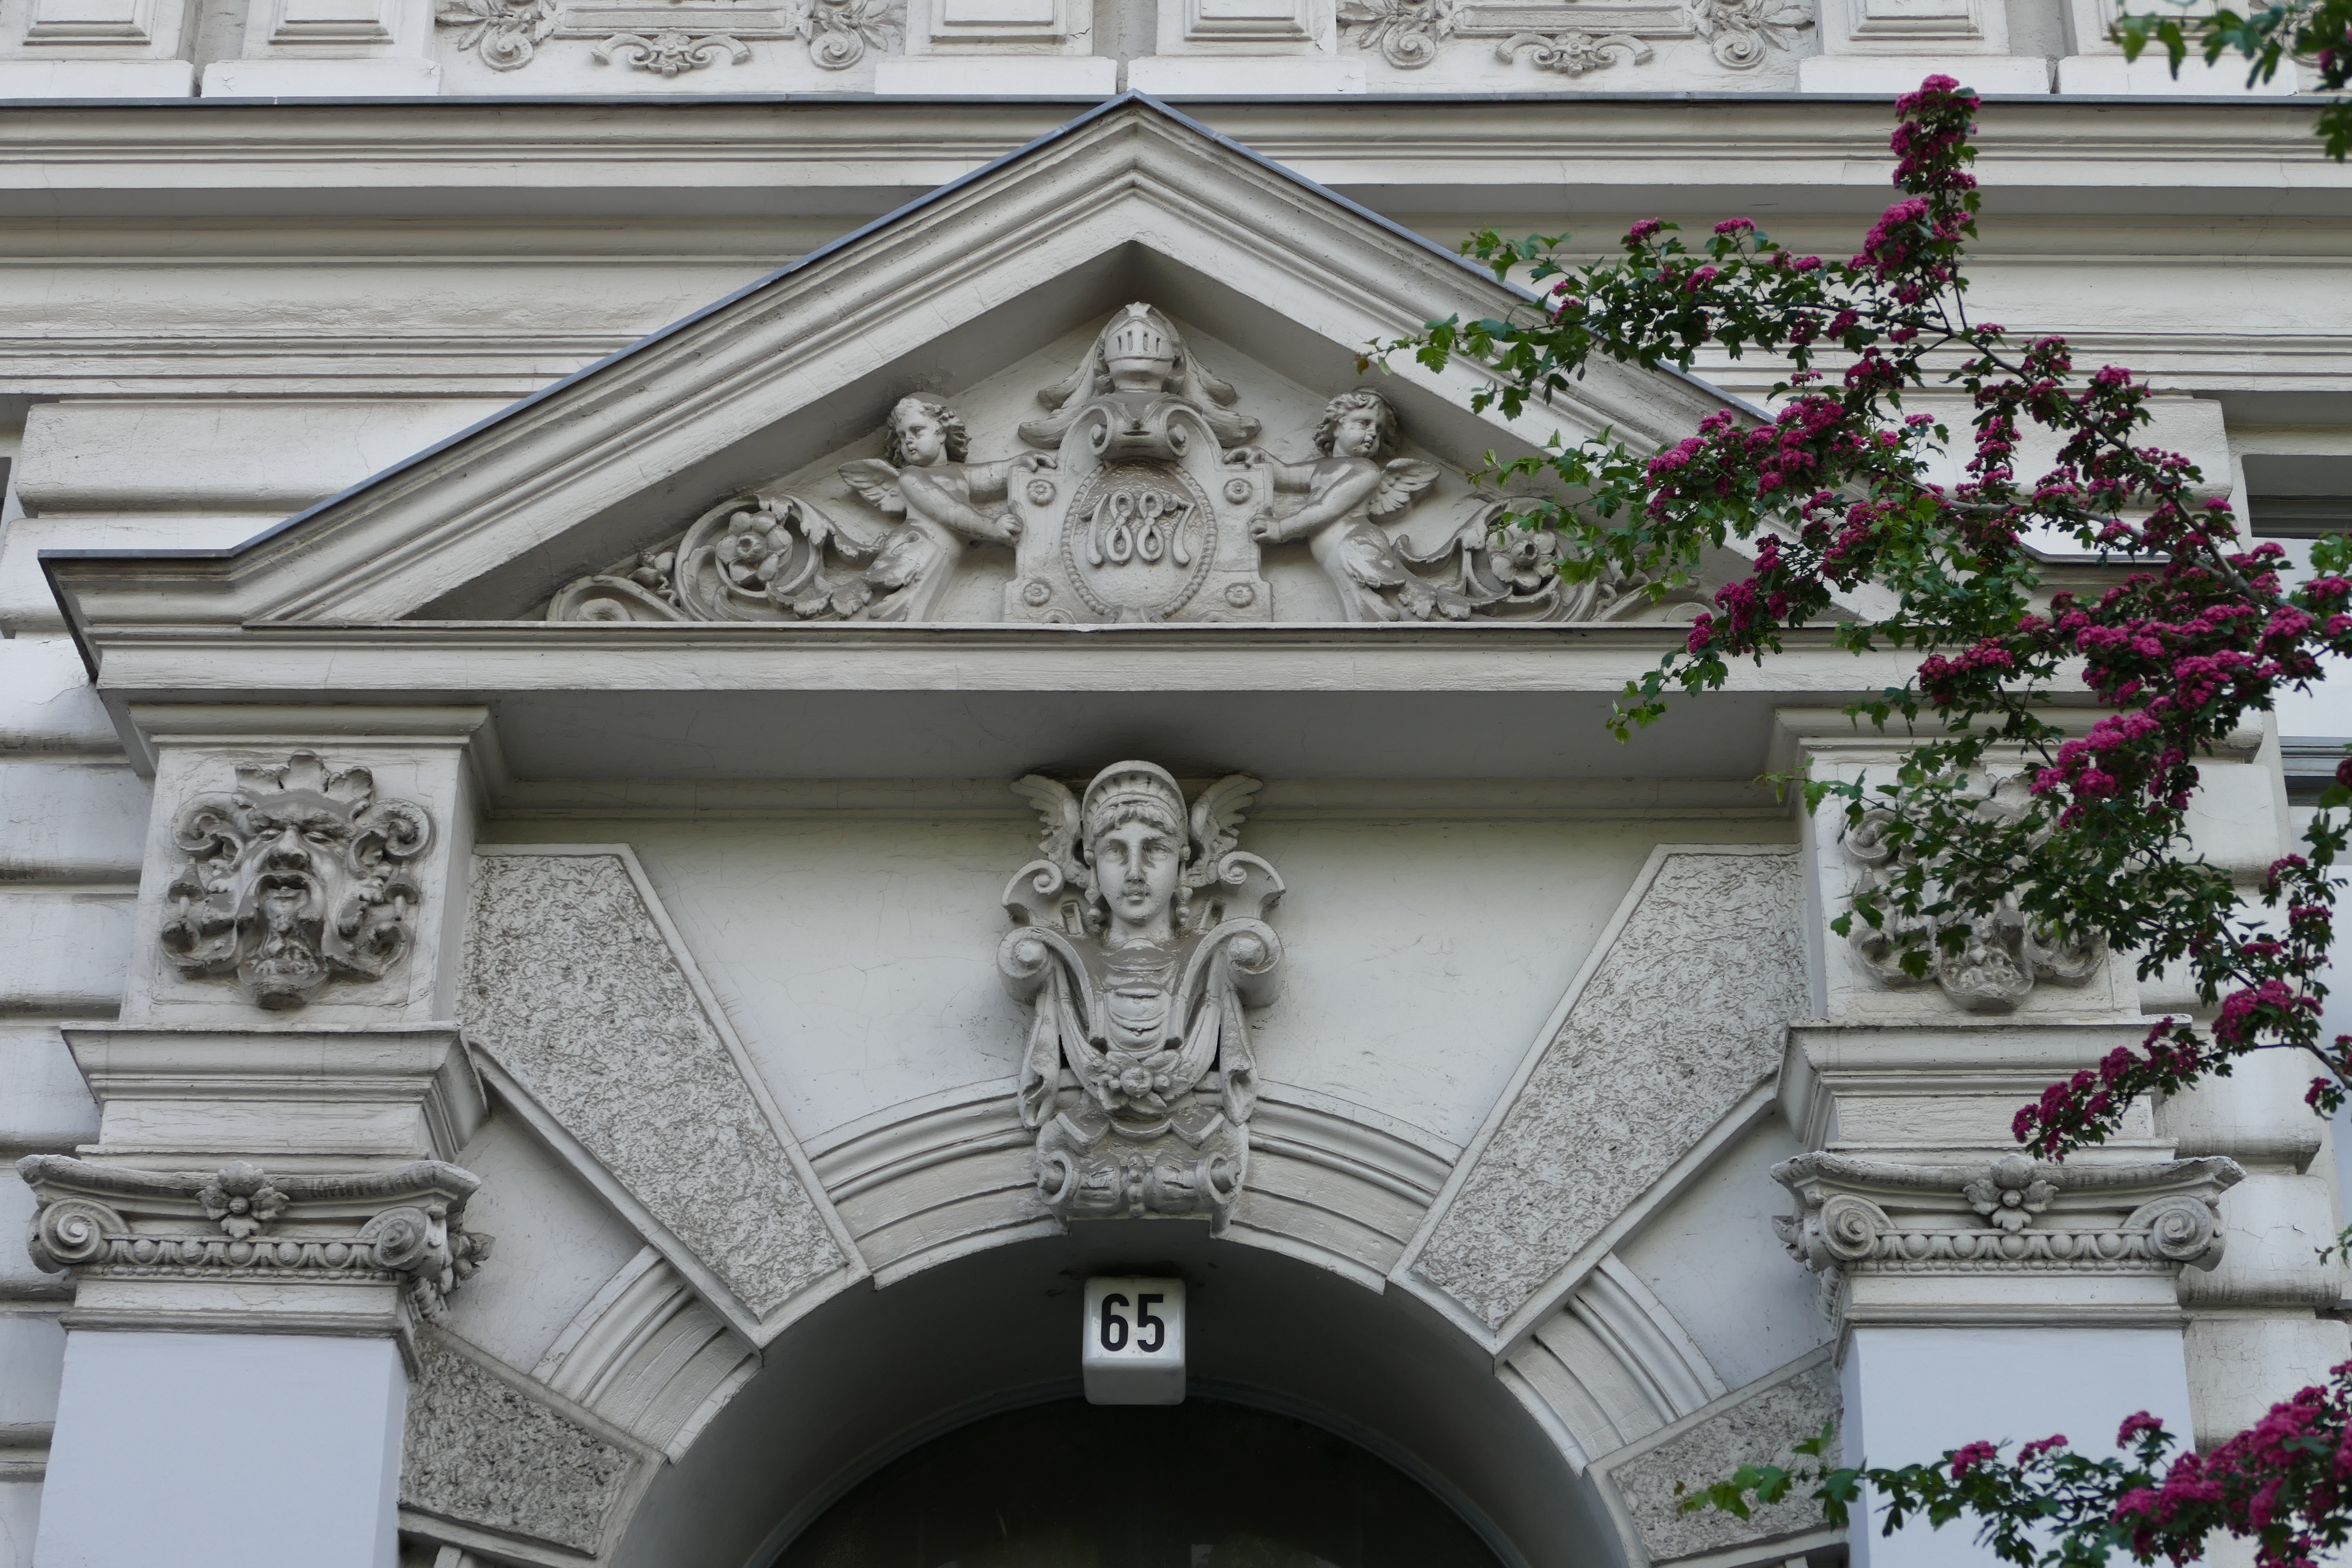
architecture, house, window, live, arch, facade, church, place of worship, berlin, input, house entrance, stucco, kreuzberg, portal, gr nderzeit